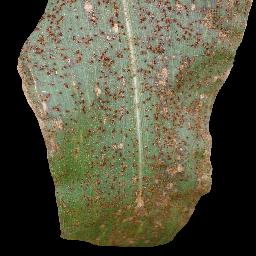
Label: Corn_(Maize)___Common_Rust